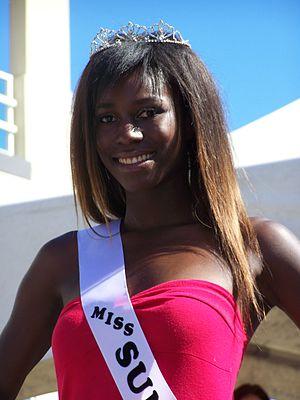
Adwoa Yamoah est une reine de beauté canadienne arrivée première dauphine de Miss Univers Canada 2012 et a représenté le Canada à Miss Univers 2012 après une blessure au pied de Sahar Biniaz.
Miss Univers Canada 2012, 18ᵉ élection de Miss Univers Canada, s'est déroulée le 19 mai 2012 au St. Lawrence Centre for the Arts de Toronto.